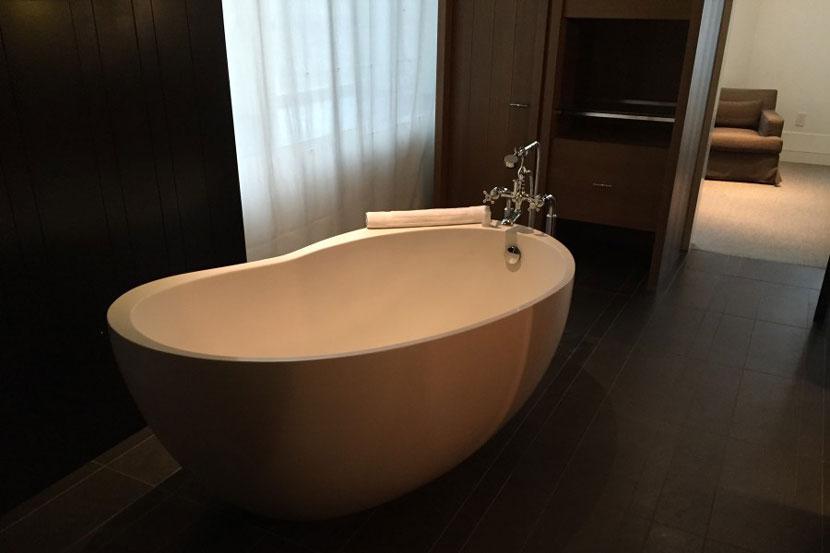
the luxurious bathtub in our room .
Relation: Story